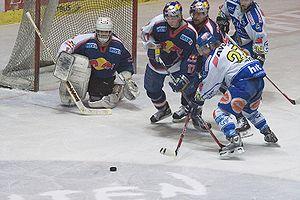
Artūrs Irbe est un joueur de hockey sur glace professionnel letton, jouant au poste de gardien de but.
Les Sharks de San José sont une franchise professionnelle de hockey sur glace d'Amérique du Nord. L'équipe évolue dans la Ligue nationale de hockey depuis la saison 1991-1992, et est alignée dans la division Pacifique, dans l'association de l'Ouest. Basée à San José, ville située à l'extrémité sud de la baie de San Francisco, il s'agit de la troisième équipe de la LNH localisée dans la Californie à intégrer cette ligue après les Kings de Los Angeles et les Golden Seals de la Californie qui ont toutes les deux commencé en 1967, les Golden Seals ayant disparu en 1976.